Adriaan Schade van Westrum

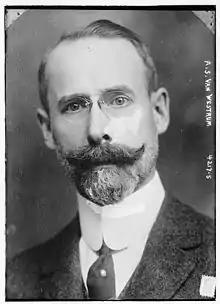

Adriaan Schade van Westrum (14 June 1865 – 19 May 1917) was a member of the editorial staff of the New York Tribune starting in 1910. He was the literary critic since 1913.